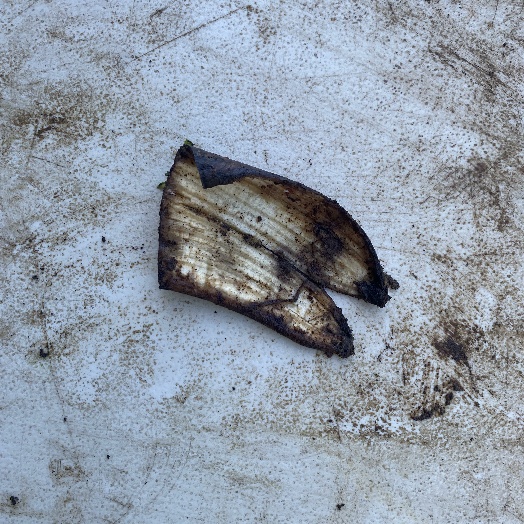
Label: Food Organics